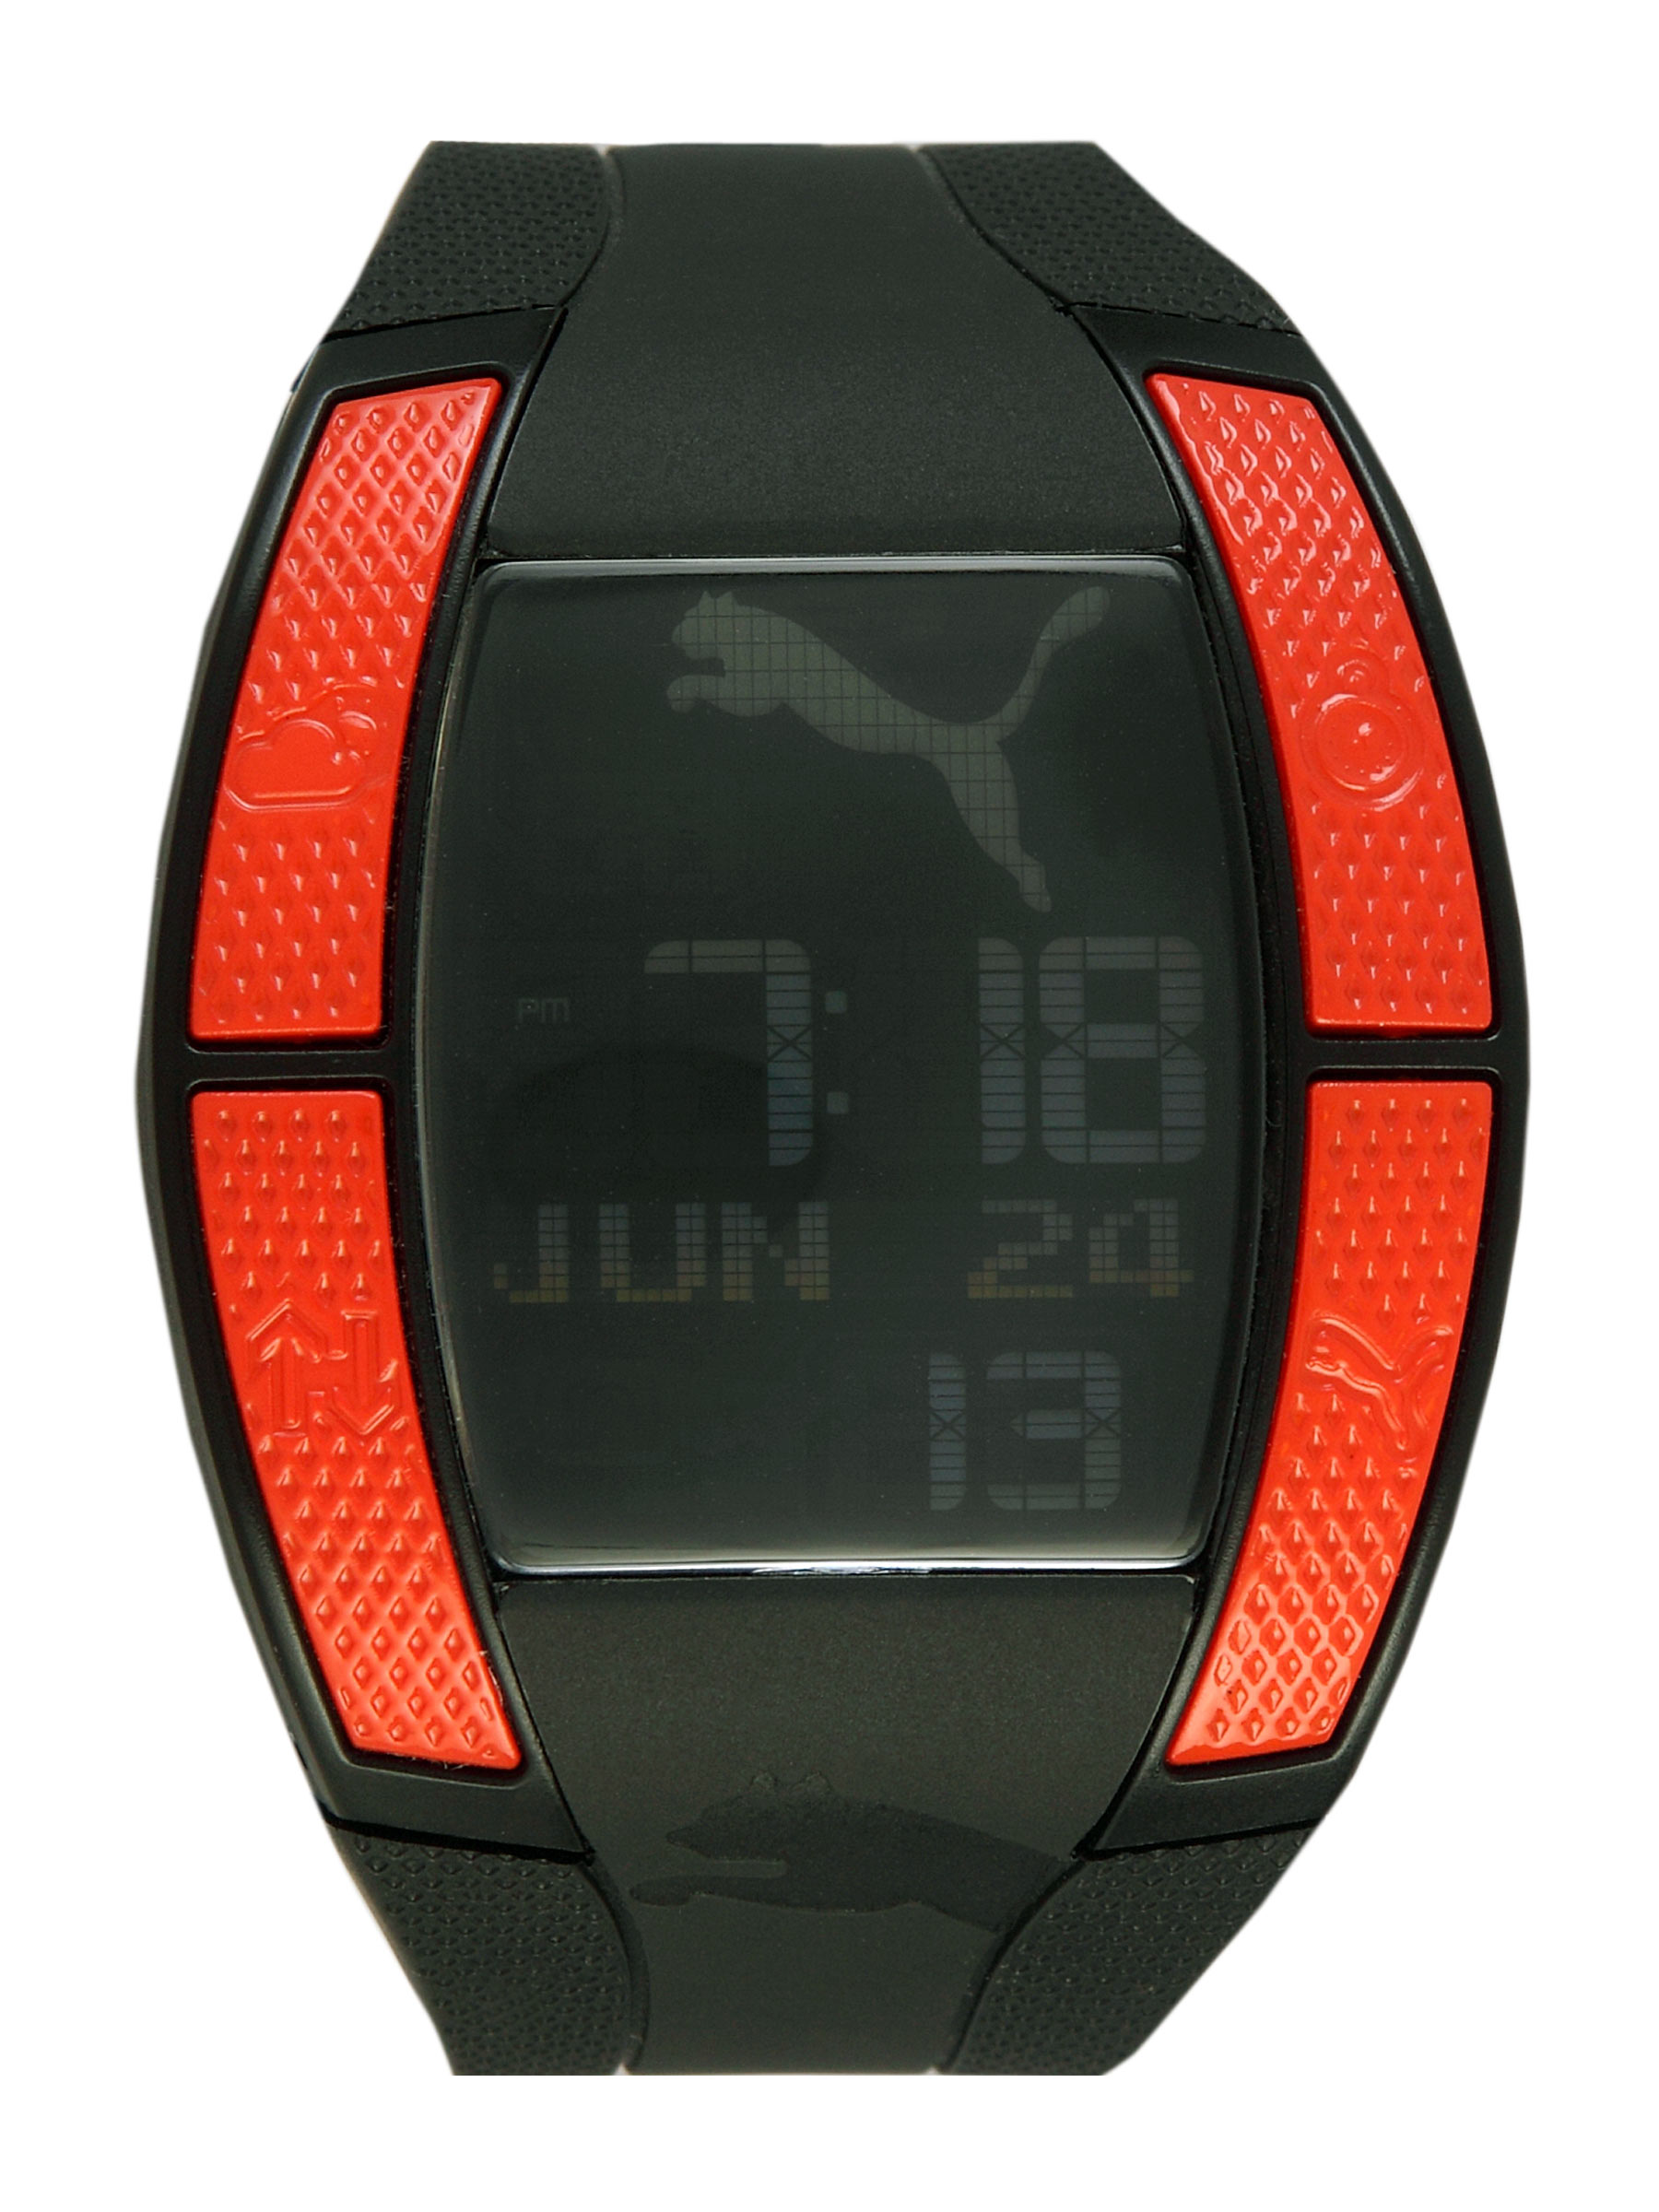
Puma Men Top Fluctuation Red Black Watches
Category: Accessories / Watches / Watches
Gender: Men
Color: Black
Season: Winter 2016
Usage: Sports